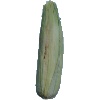
Label: Corn Husk 1